Mark Wahlberg filmography

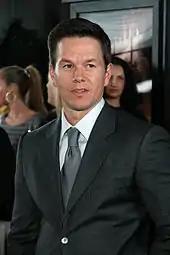
Wahlberg in 2008

The following is the complete filmography of American actor and producer Mark Wahlberg.